Barranca del Cupatitzio National Park

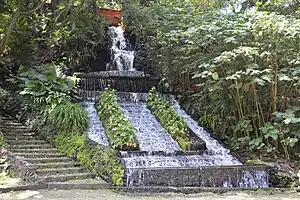
Uriata fountain alongside the ravine of the Cupatitzio River

Barranca del Cupatitzio National Park is a national park in the Mexican state of Michoacán, centered around the headwaters of the Cupatitzio River. The river emerges from an underground spring, carving a small ravine as the water begins to flow. The park is known for its abundant streams and springs, many of which cascade down the sides of the ravine to form small waterfalls.